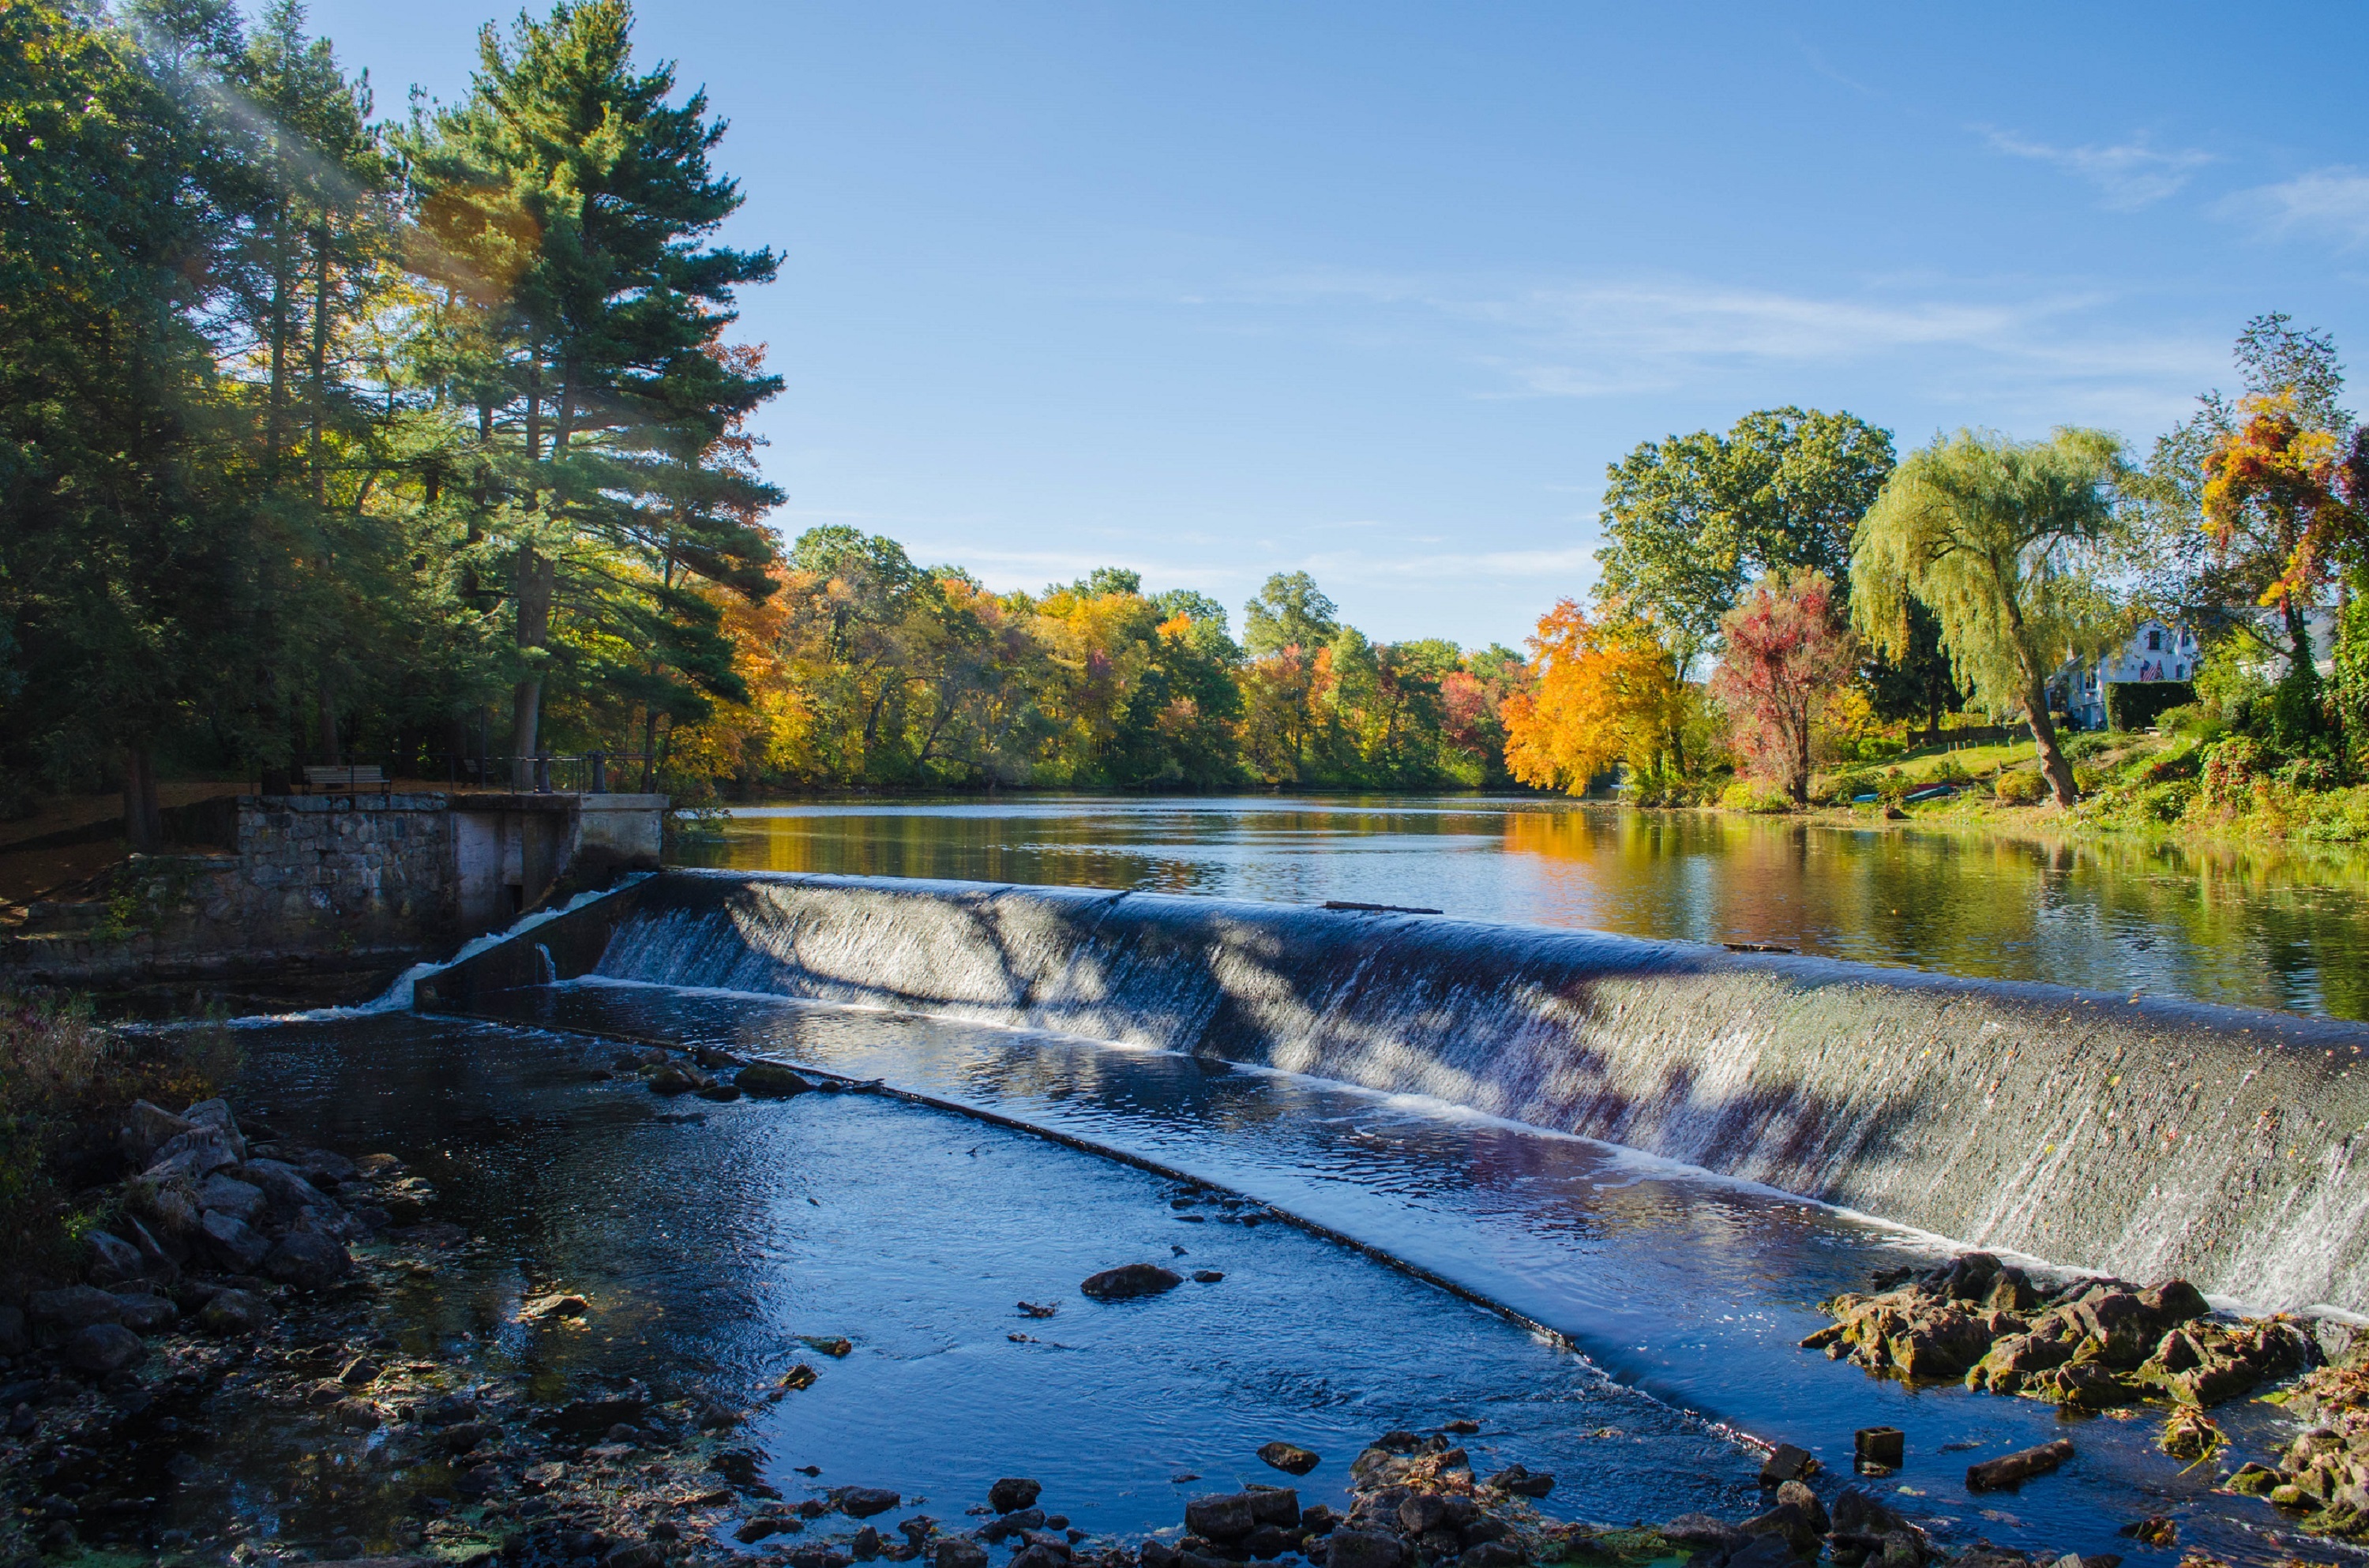
landscape, tree, water, nature, forest, waterfall, creek, wilderness, lake, river, pond, foliage, stream, reflection, scenic, autumn, park, reservoir, waterway, body of water, leaves, outdoors, fish pond